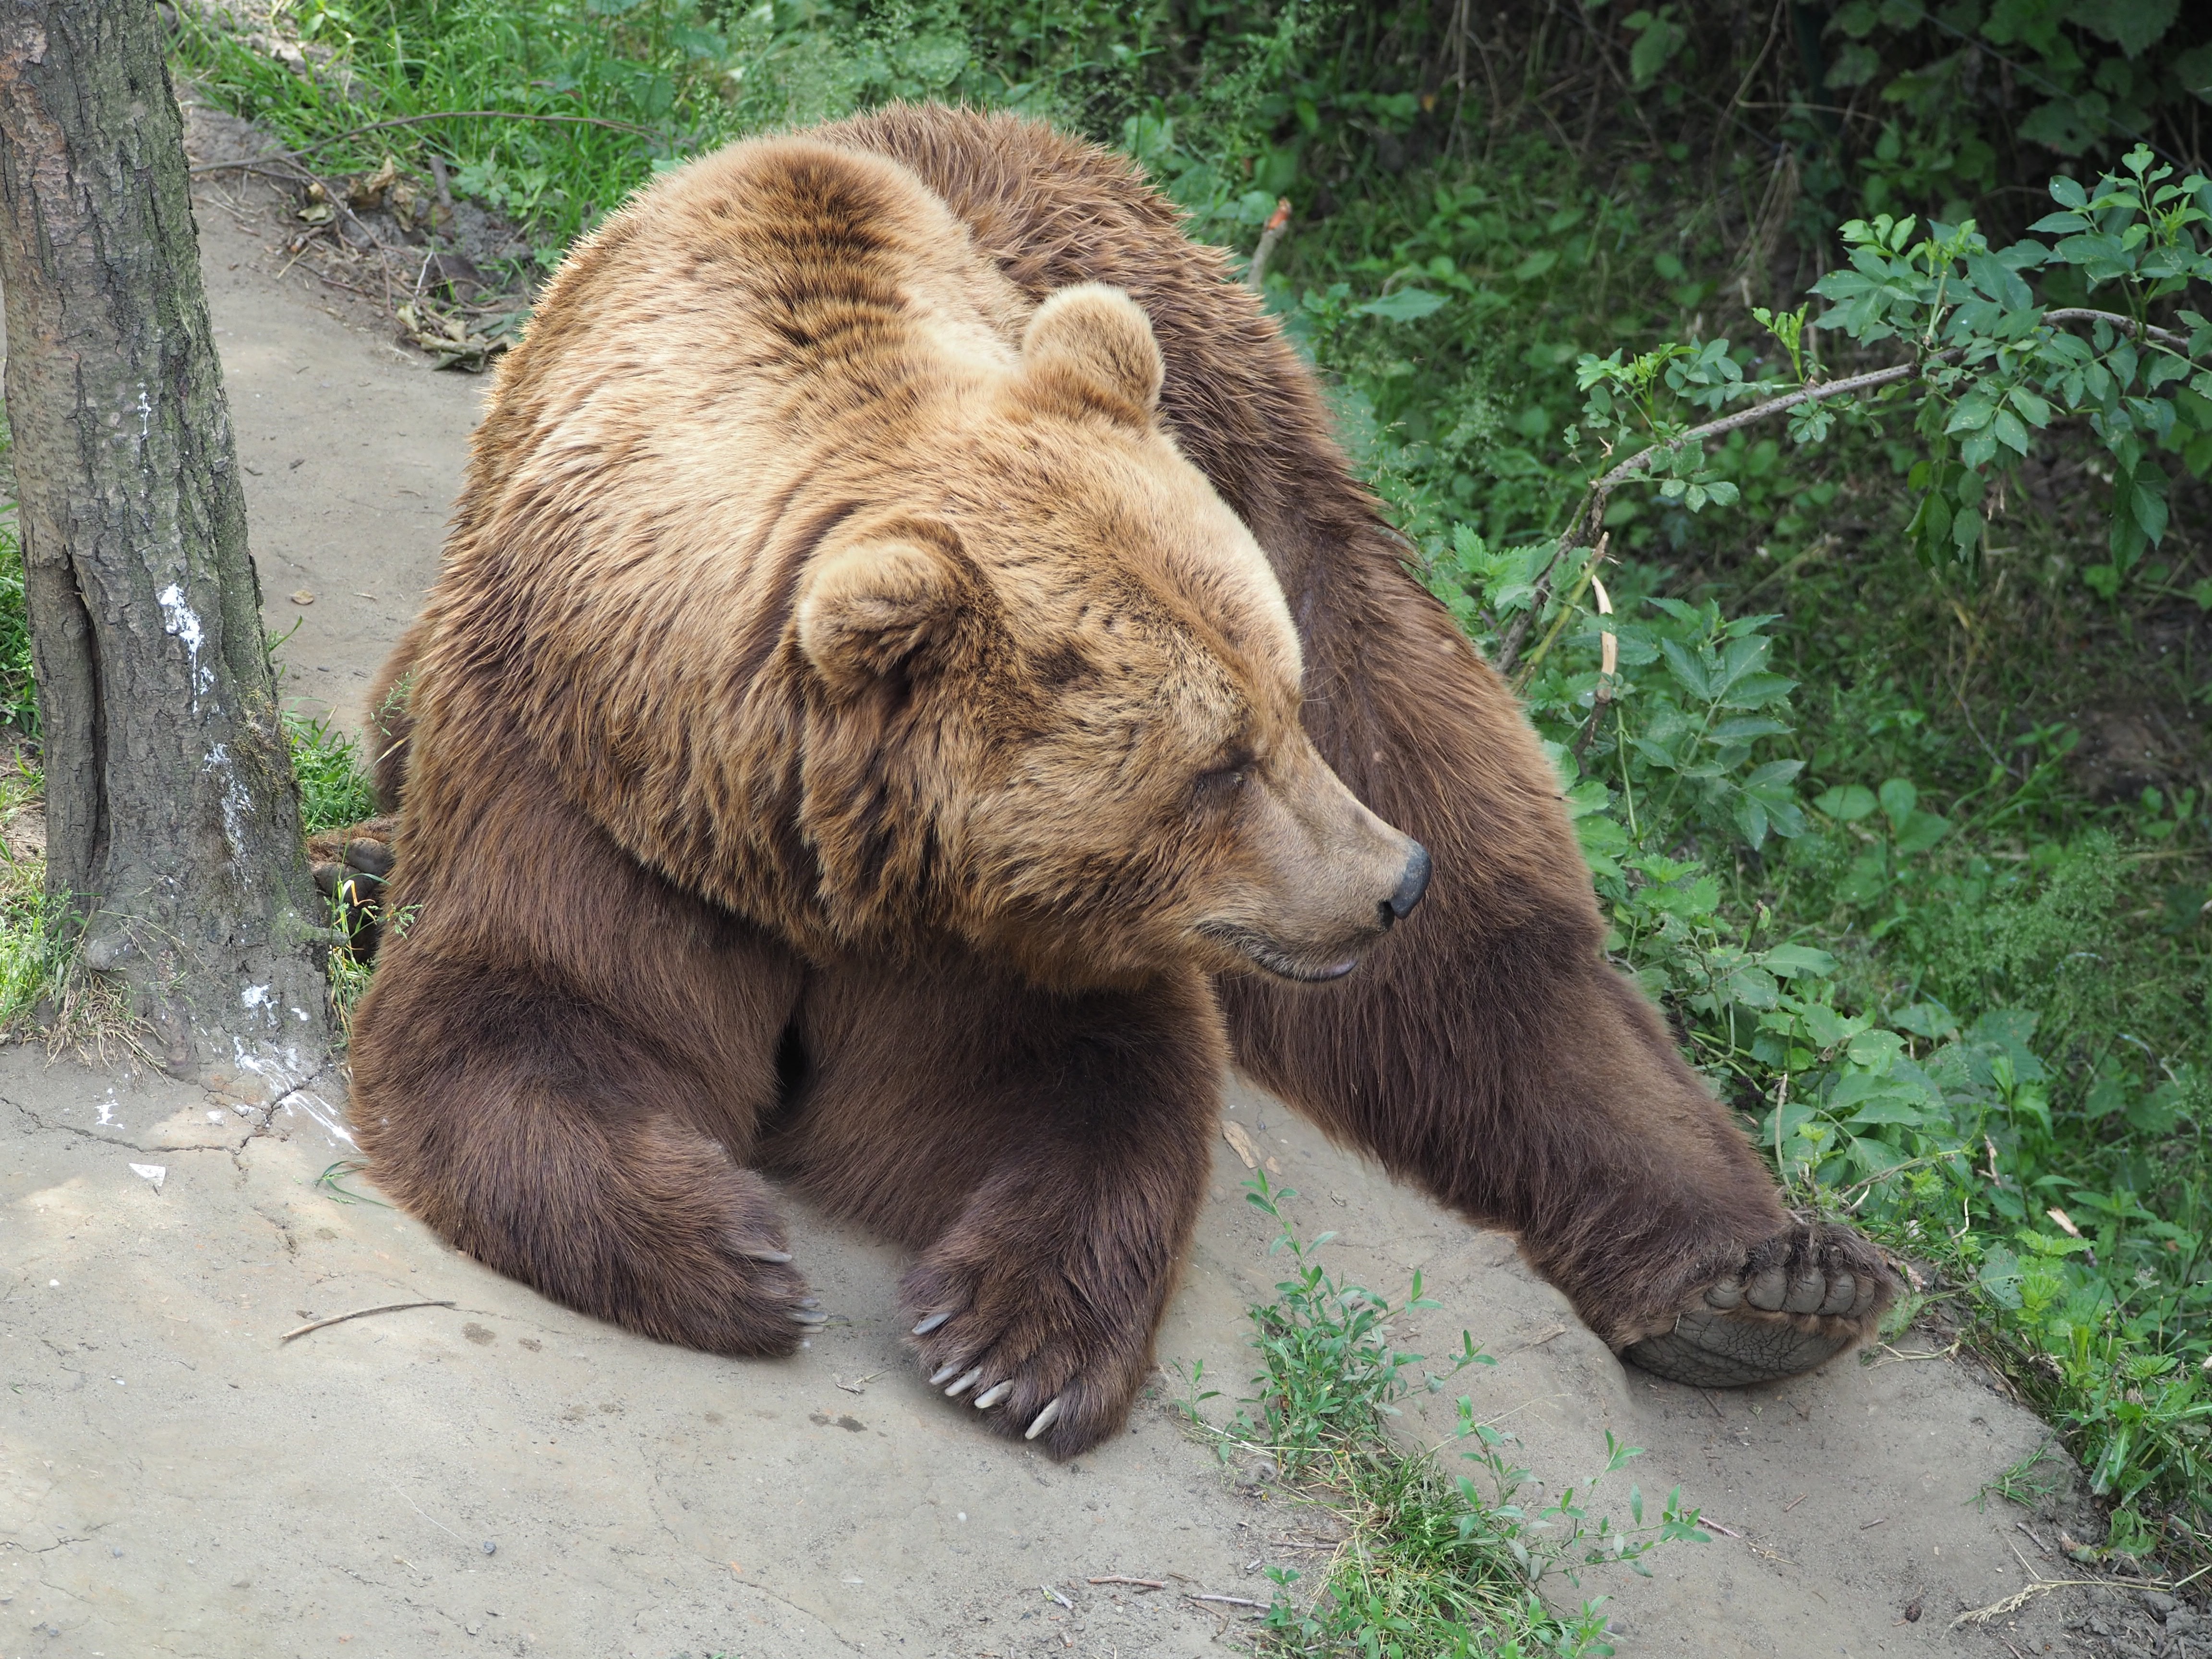
watch, bear, wildlife, zoo, mammal, fauna, brown bear, lazy, vertebrate, grizzly bear, brown teddy